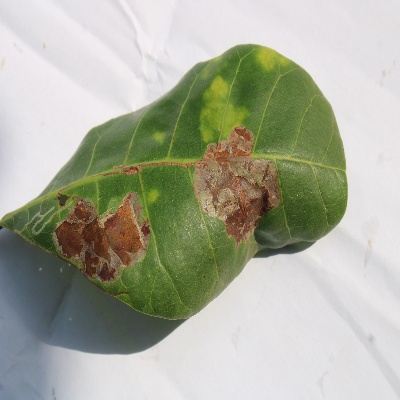
Crop: Cashew
Condition: leaf miner